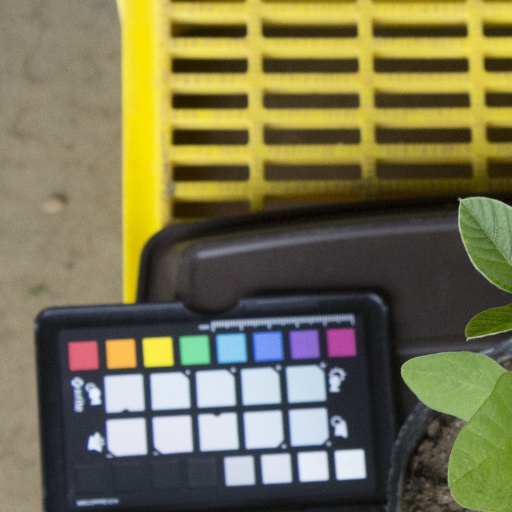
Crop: soybean